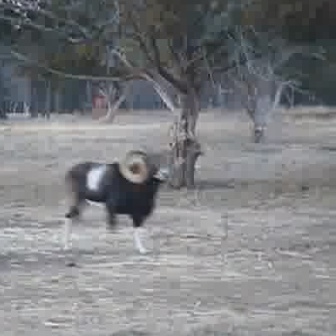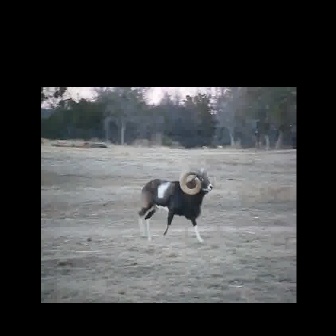
  Please identify the target specified by the bounding box [60,145,167,252] in the first image and locate it in the second image. Return the coordinates in [x_min,y_min,x_max,y_max] format.
Answer: [137,166,212,242]